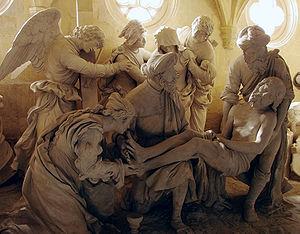
Mise au Tombeau (ou Saint Sépulcre) par Ligier Richier. Eglise Saint-Etienne à Saint-Mihiel.
L'église Saint-Étienne de Saint-Mihiel est une église-halle située dans la commune française de Saint-Mihiel dans le département de la Meuse.
Le Sépulcre de Saint-Mihiel ou Mise au tombeau de Ligier Richier est un groupe sculpté du XVIᵉ siècle conservé à l'église Saint-Étienne de Saint-Mihiel. C'est une œuvre majeure du sculpteur lorrain Ligier Richier remarquée depuis sa création à nos jours pour l'expression des traits, la noblesse des poses, la perfection de l'exécution et le fini des détails des treize personnages grandeur nature. Le sépulcre apparaît sur la première liste des monuments historiques de 1840 établie par Prosper Mérimée et est classé à la protection des monuments historiques en 2007.
Ligier Richier, né vers 1500 à Saint-Mihiel, mort à Genève en 1567, est un sculpteur lorrain du début de la Renaissance. Attaché à la cour de Lorraine et de Bar, il a réalisé plusieurs œuvres majeures conservées dans les départements de la Meuse et de Meurthe-et-Moselle.
Cette page est destinée à fournir une liste illustrée provisoirement non exhaustive des principales Mise au tombeau du Christ situées en France qu'il s'agisse de groupes de statues en Ronde-bosse, de bas ou haut relief. Elle est articulée dans l'ordre géographique, par département, puis par commune, puis par lieu ou édifice, puis par ordre chronologique. Une mise au tombeau lorsqu'elle est complète se compose de huit personnages. Dans un sarcophage Jésus-Christ est entouré de Joseph d'Arimathie, Marie, Jean, les trois saintes femmes qui sont Marie de Magdala, Marie-Salomé, Marie Jacobé et Nicodème.
La Mise au tombeau est le dernier épisode de la Passion du Christ, devenu un sujet de l'iconographie chrétienne. Les représentations de cet événement se fondent sur les récits de la mort du Christ dans les évangiles de Jean, Luc, Marc et Mathieu, ainsi que dans les évangiles apocryphes. La Mise au tombeau est particulièrement populaire dans les Mystères de la Passion du Christ et la sculpture religieuse européenne des XVᵉ et XVIᵉ siècles. On trouve également de nombreux exemples de ce thème artistique dans l'art de la Contre-Réforme ; elle est présente dans l'art populaire avec les représentations du Chemin de croix.